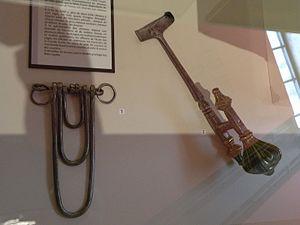
Salles du rempart du musée de Normandie - Équitation mastigadour à 3 pas d'ane et boutoir
Un mors mastigadour était en maréchalerie un mors à usage vétérinaire composé d’un canon garni de plusieurs anneaux libre en forme de U de taille croissante l’une dans l’autre sur un canon à pas d'âne et entortillé d’un linge contenant une substance médicamenteuse afin de forcer la salivation et rafraichir la bouche. Le mastigadour est monté d'une têtière et de deux brides.